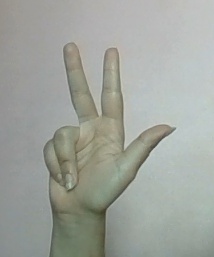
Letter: al